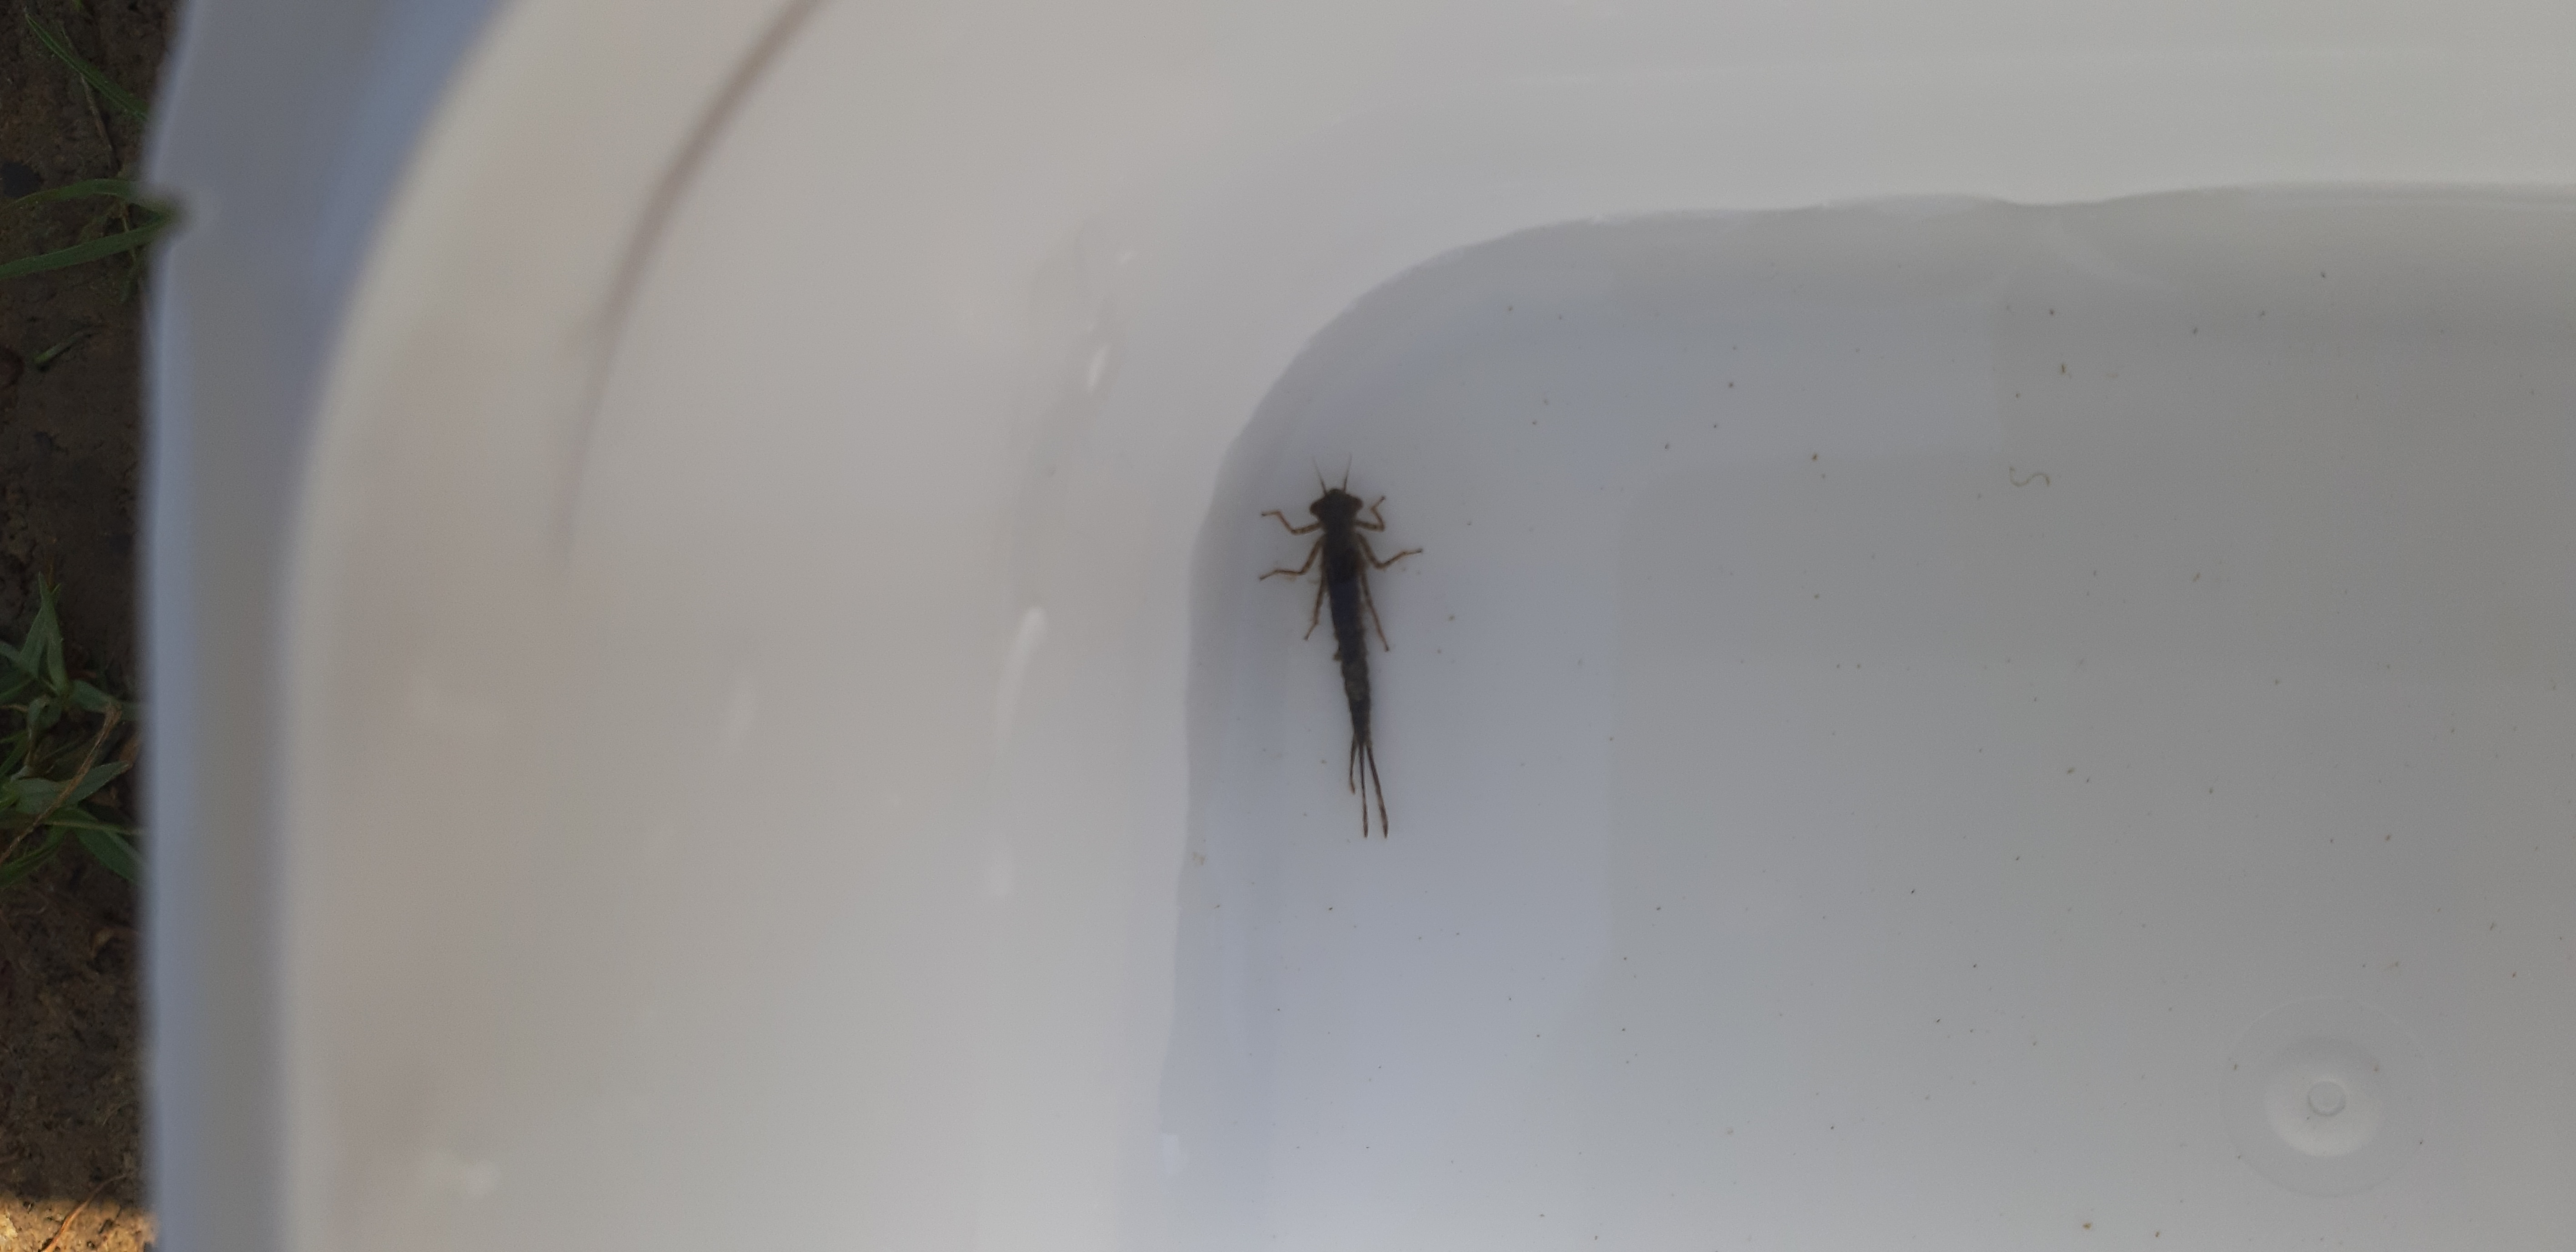
Macroinvertebrate group: damselflies